Thunderbird 6

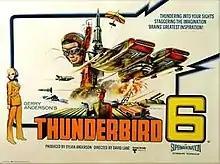
UK film poster

Thunderbird 6 is a 1968 British science fiction puppet film based on "Thunderbirds", a Supermarionation television series created by Gerry and Sylvia Anderson and filmed by their production company Century 21 Productions. Written by the Andersons and directed by David Lane, it is the sequel to "Thunderbirds Are Go" (1966).